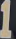
Number: 1